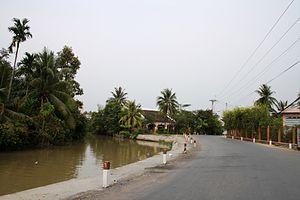
Gò Công Tây est un district de la province de Tiền Giang dans la delta du Mékong au sud du Viêt Nam.